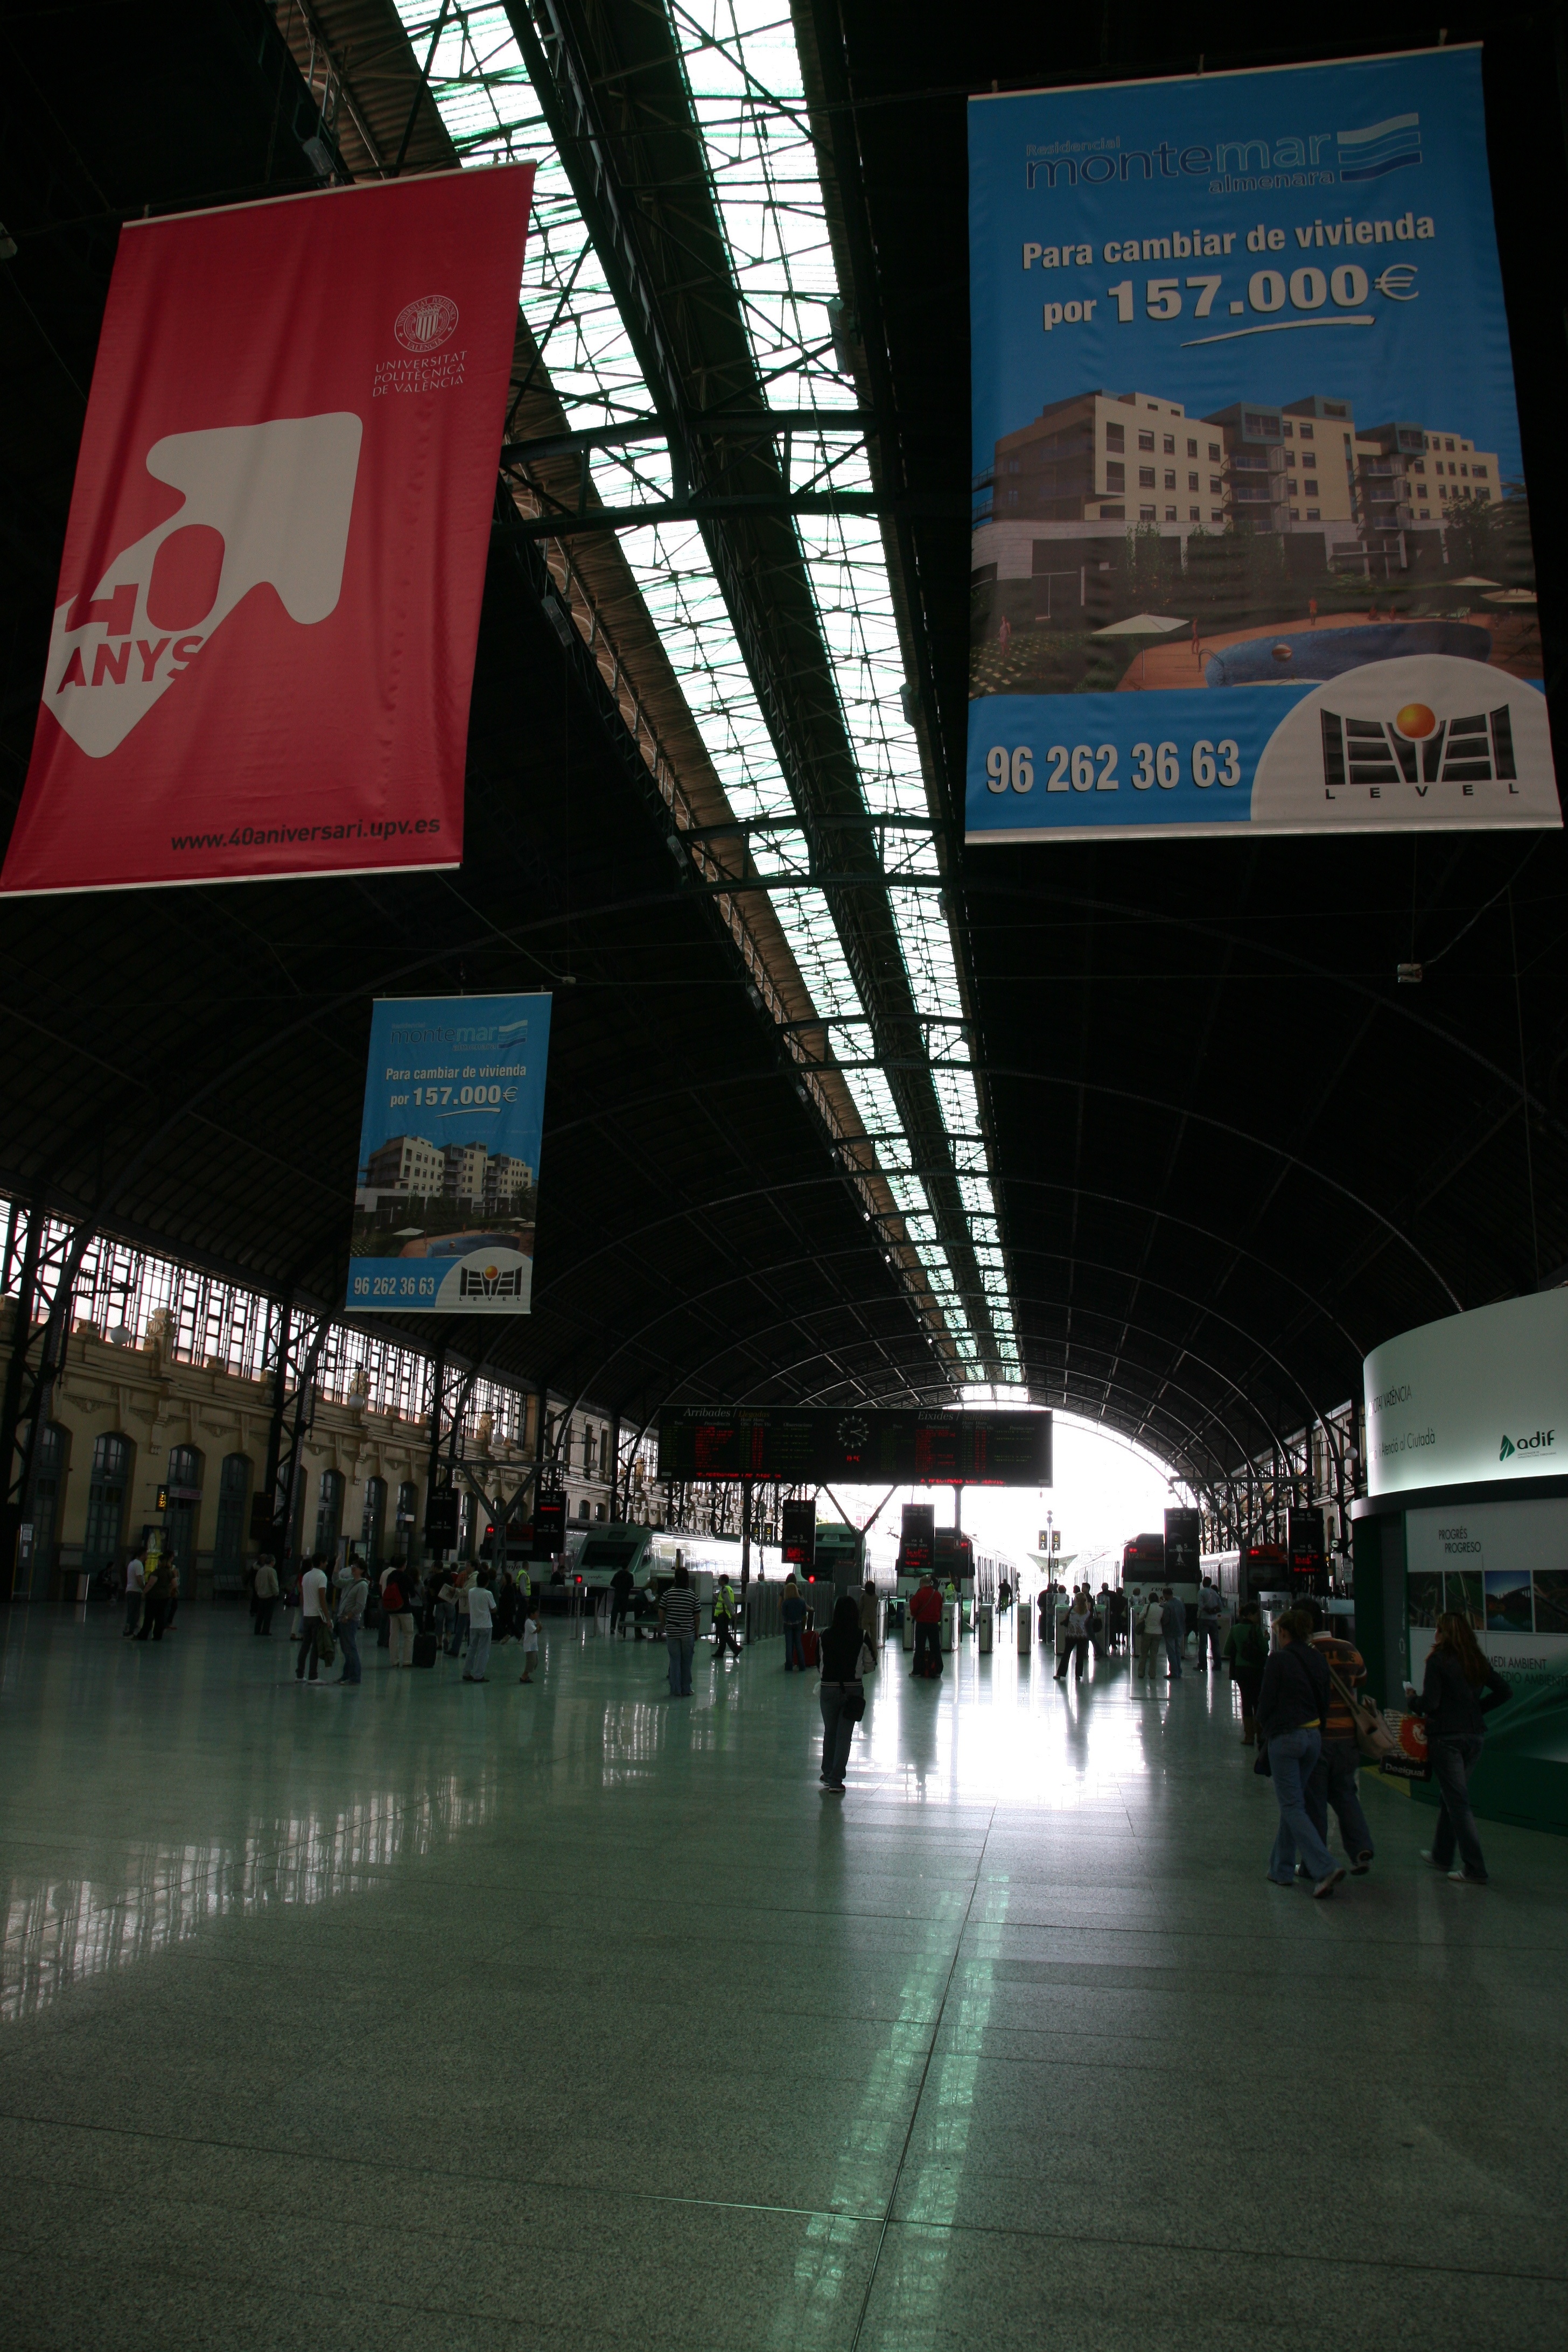
road, street, night, advertising, crowd, platform, stadium, spain, espagne, quai, gare, infrastructure, bahnhof, valencia, estacion, espanha, muelle, railwaystation, shape, espana, spanien, spagna, spanje, espanya, valence, kai, urban area